Heart's Cry (horse)

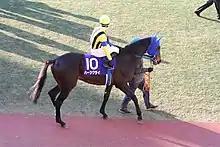
Heart's Cry at the 2005 Arima Kinen

Heart's Cry (Japanese :ハーツクライ 15 April 2001 – 9 March 2023) was a retired Japanese Thoroughbred racehorse and sire. In a racing career which lasted from January 2004 until November 2006 he ran nineteen times and won five races. In his first two seasons he was placed in many important races including the Tokyo Yushun, Takarazuka Kinen and Japan Cup, before recording a 16/1 upset victory over the Japanese Horse of the Year Deep Impact in the Arima Kinen at Nakayama Racecourse in December 2005. In the following year Heart's Cry proved himself in international competition, winning the Dubai Sheema Classic in the United Arab Emirates and finishing third in the King George VI and Queen Elizabeth Stakes in Britain. After his retirement from racing he became a successful breeding stallion.